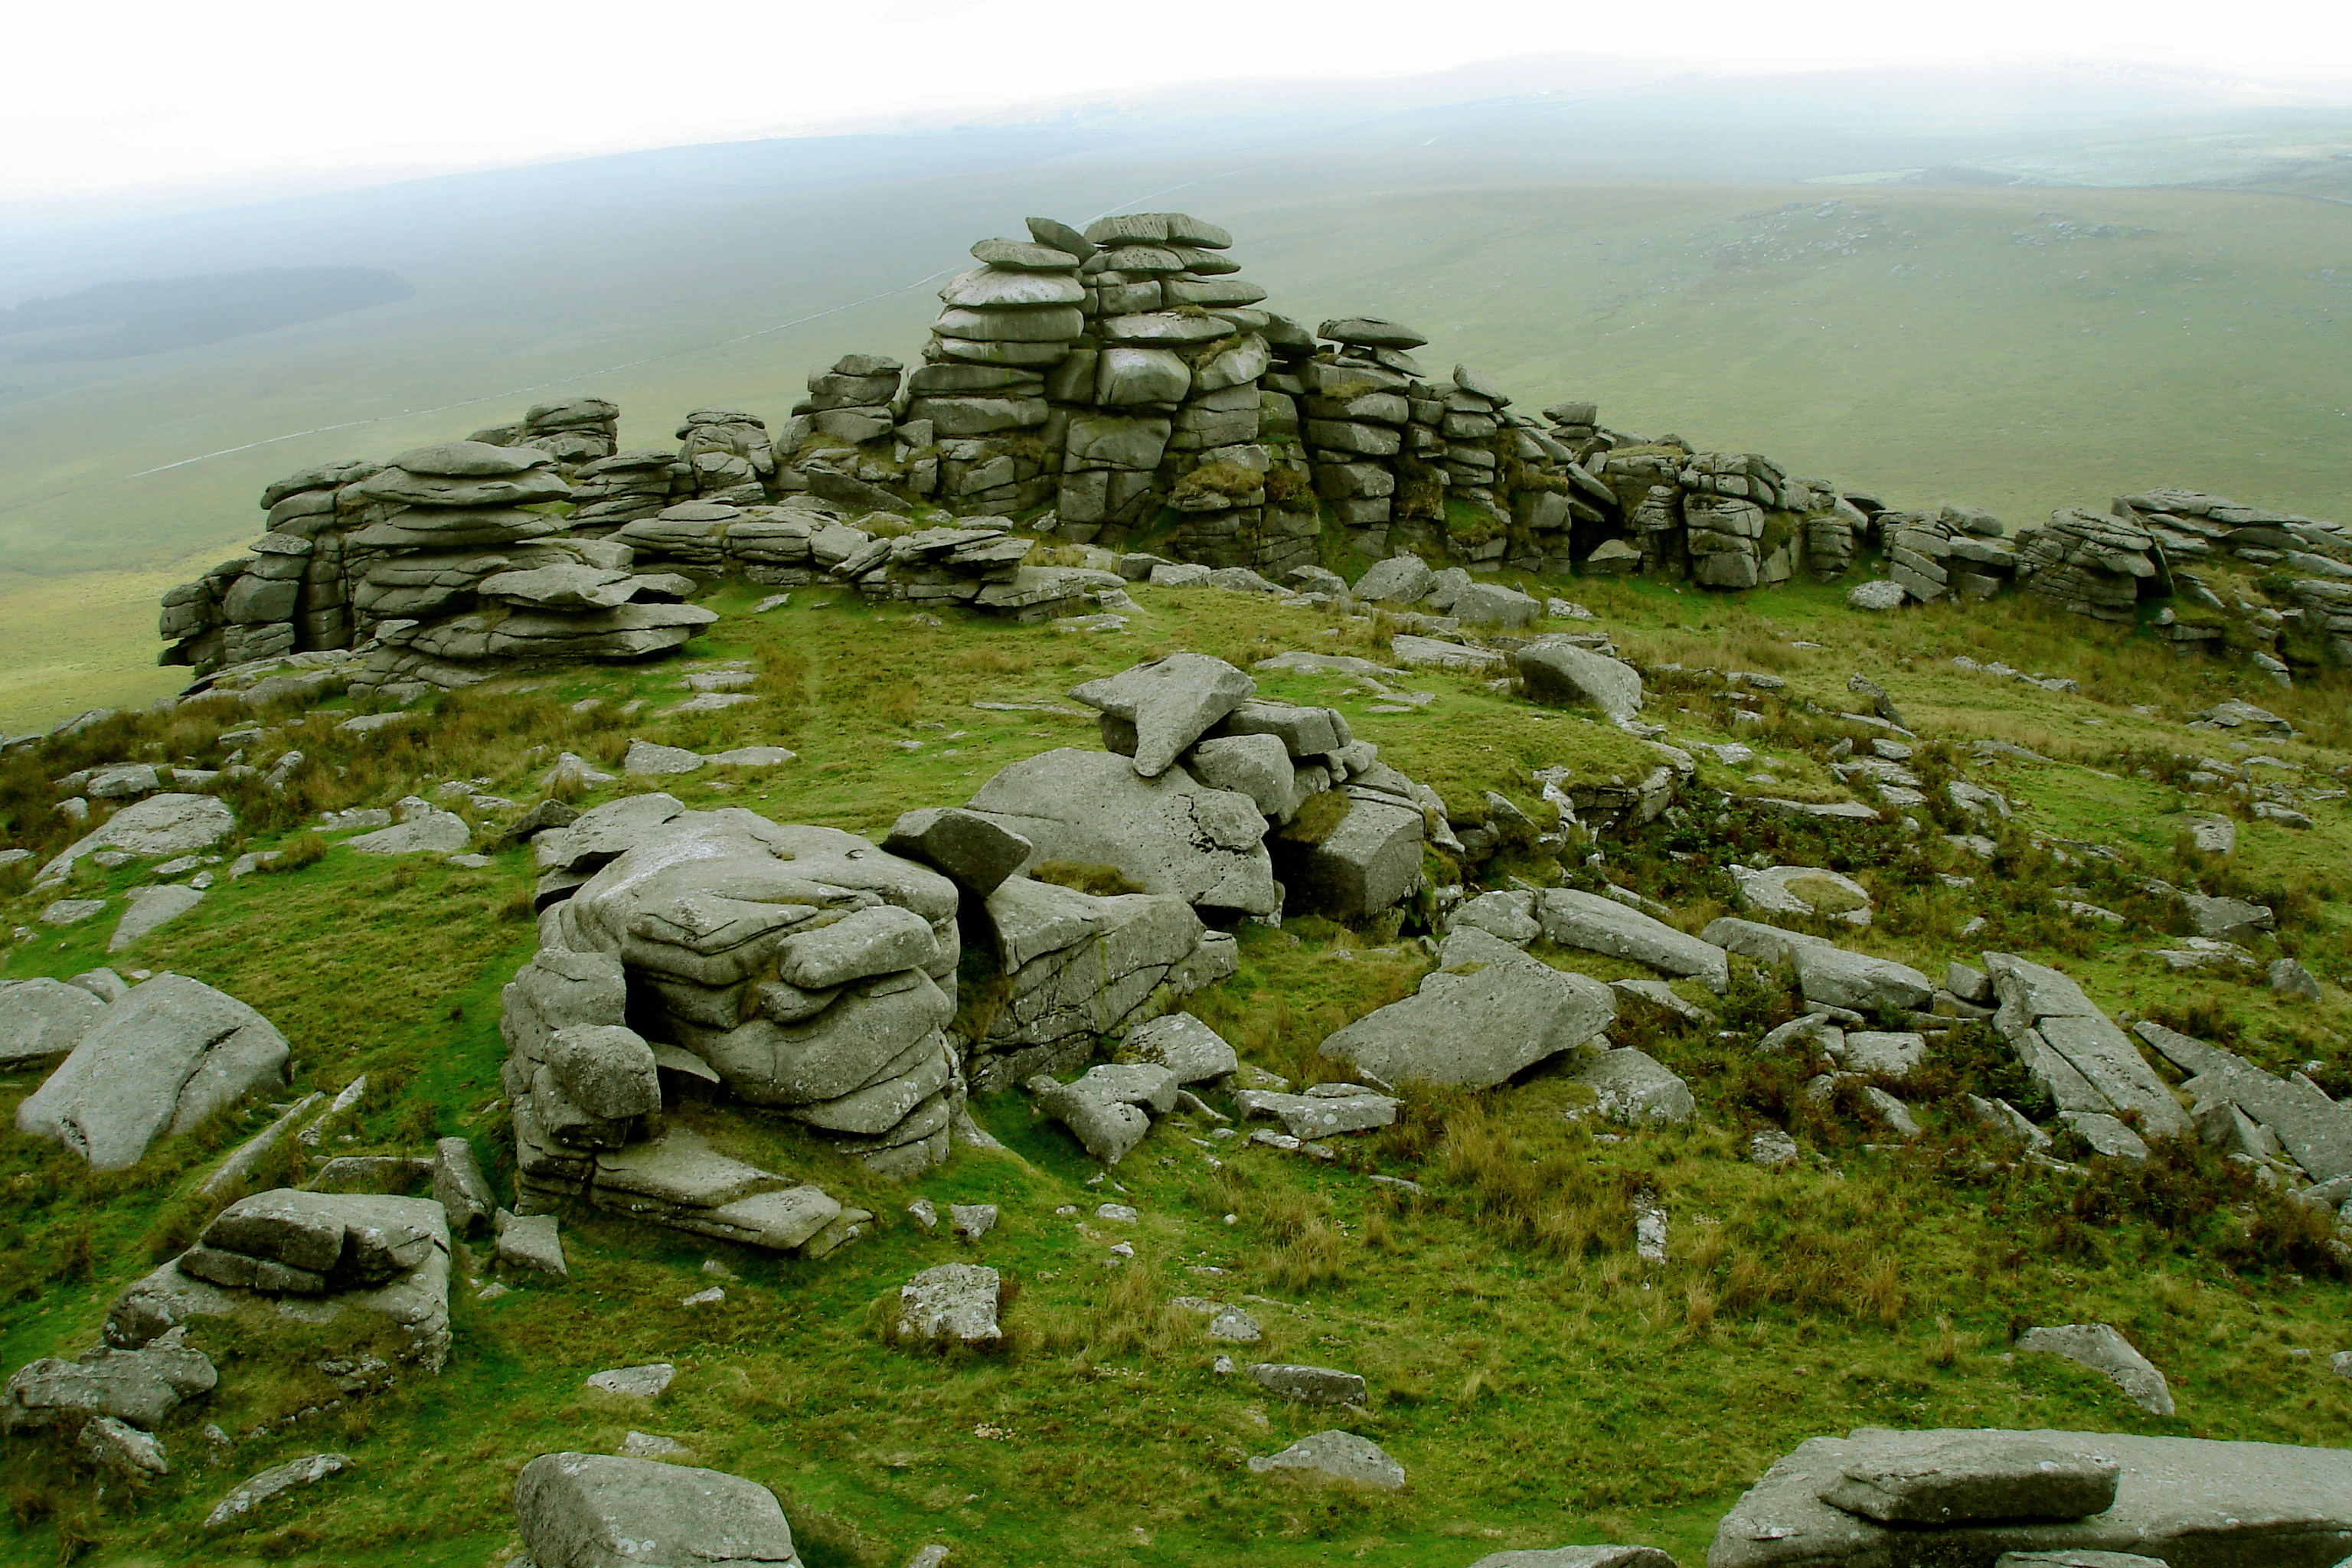
landscape, rock, wilderness, walking, mountain, hill, adventure, mountain range, monument, terrain, ridge, summit, rocks, moors, geology, ruins, boulder, plateau, mygearandme, mygearandmepremium, fell, cornwall, mygearandmebronze, mygearandmesilver, roughtor, ancient history, mountainous landforms